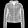
Label: Coat